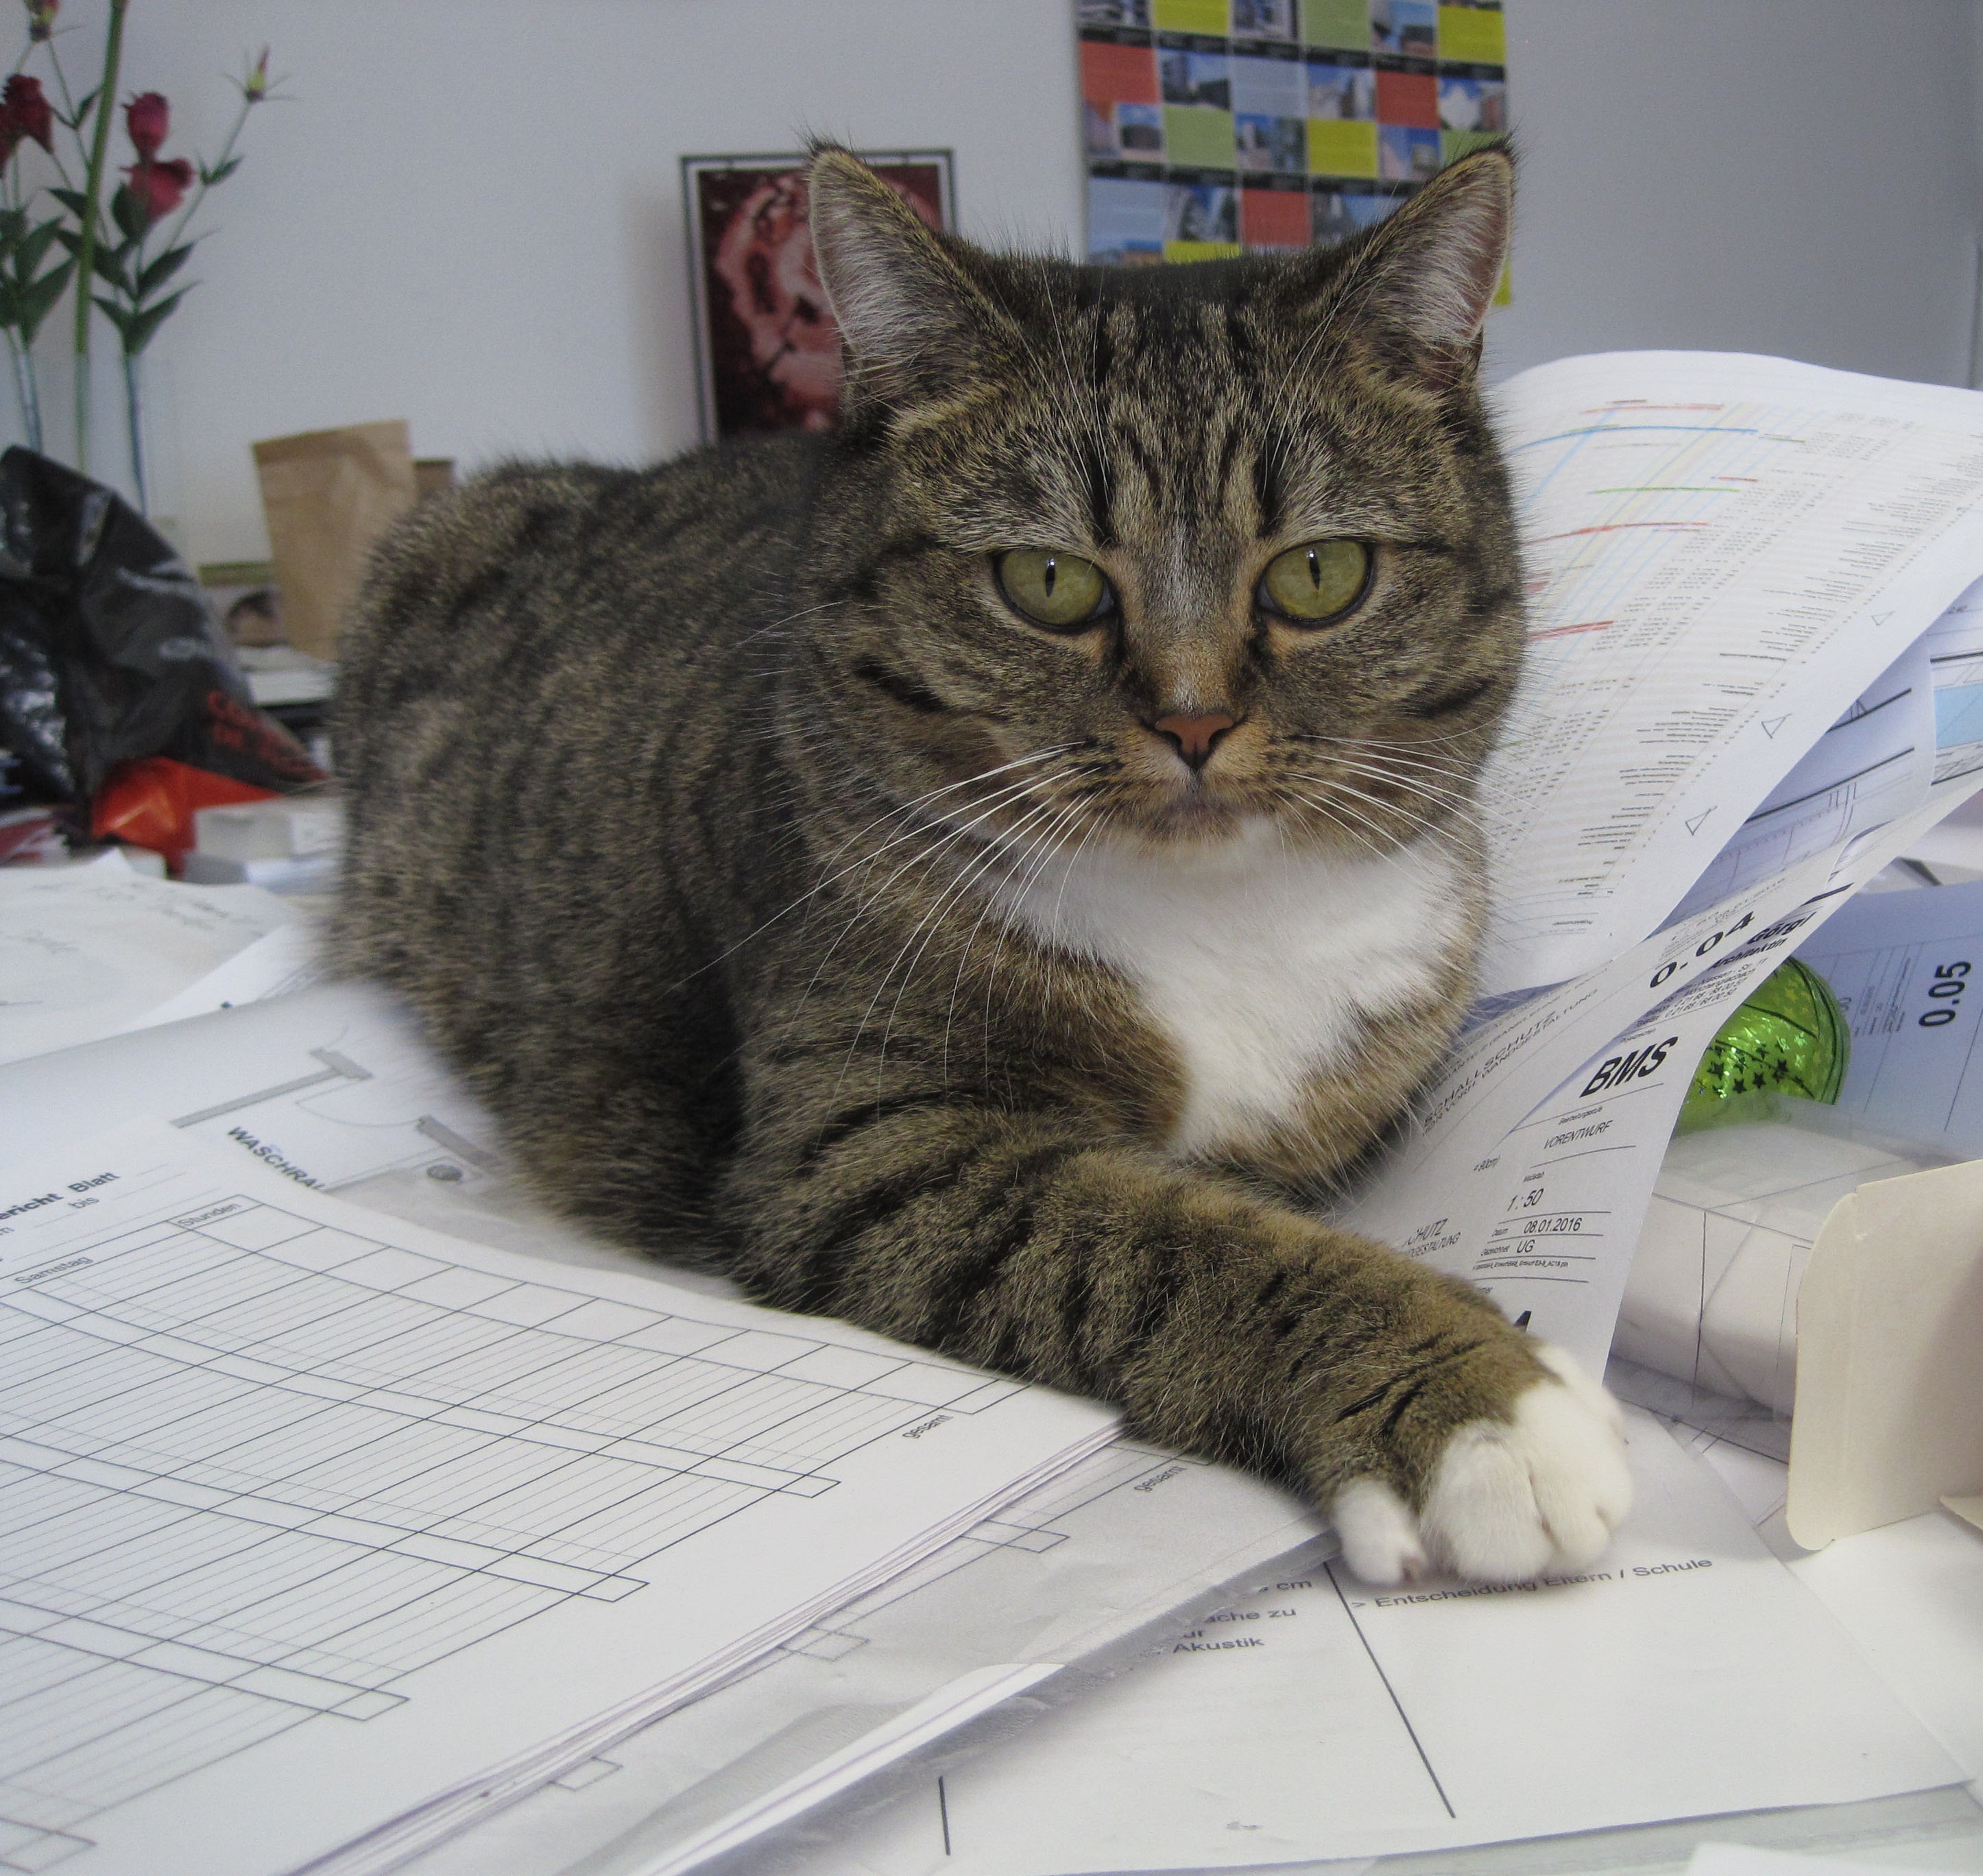
pet, cat, mammal, whiskers, animals, vertebrate, tabby cat, european shorthair, small to medium sized cats, cat like mammal, domestic short haired cat, pixie bob, american shorthair